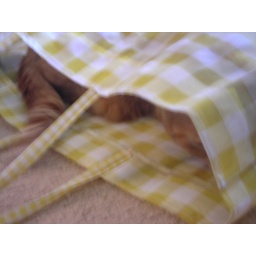
icat: cat in a bag